Rath, County Clare

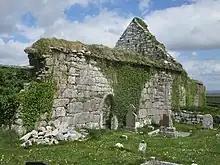
Ruins of Rath Church.

There are the ruins of an ancient church near the shore of a small lake, and nearby the ruined Rath Castle. Other ruined castles are O'Nial's Court, once the residence of the O'Nials, and Tier Mac Bran castle near the shore of Inchiquin lake. In 1841 the population was 2,647 in 398 houses. The parish today is part of the Catholic parish of Corofin, Kilnaboy and Rath. It is served by the church of St Mary's in Rath.